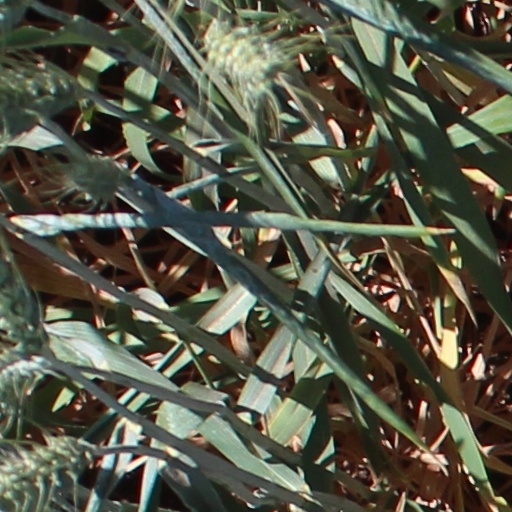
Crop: wheat